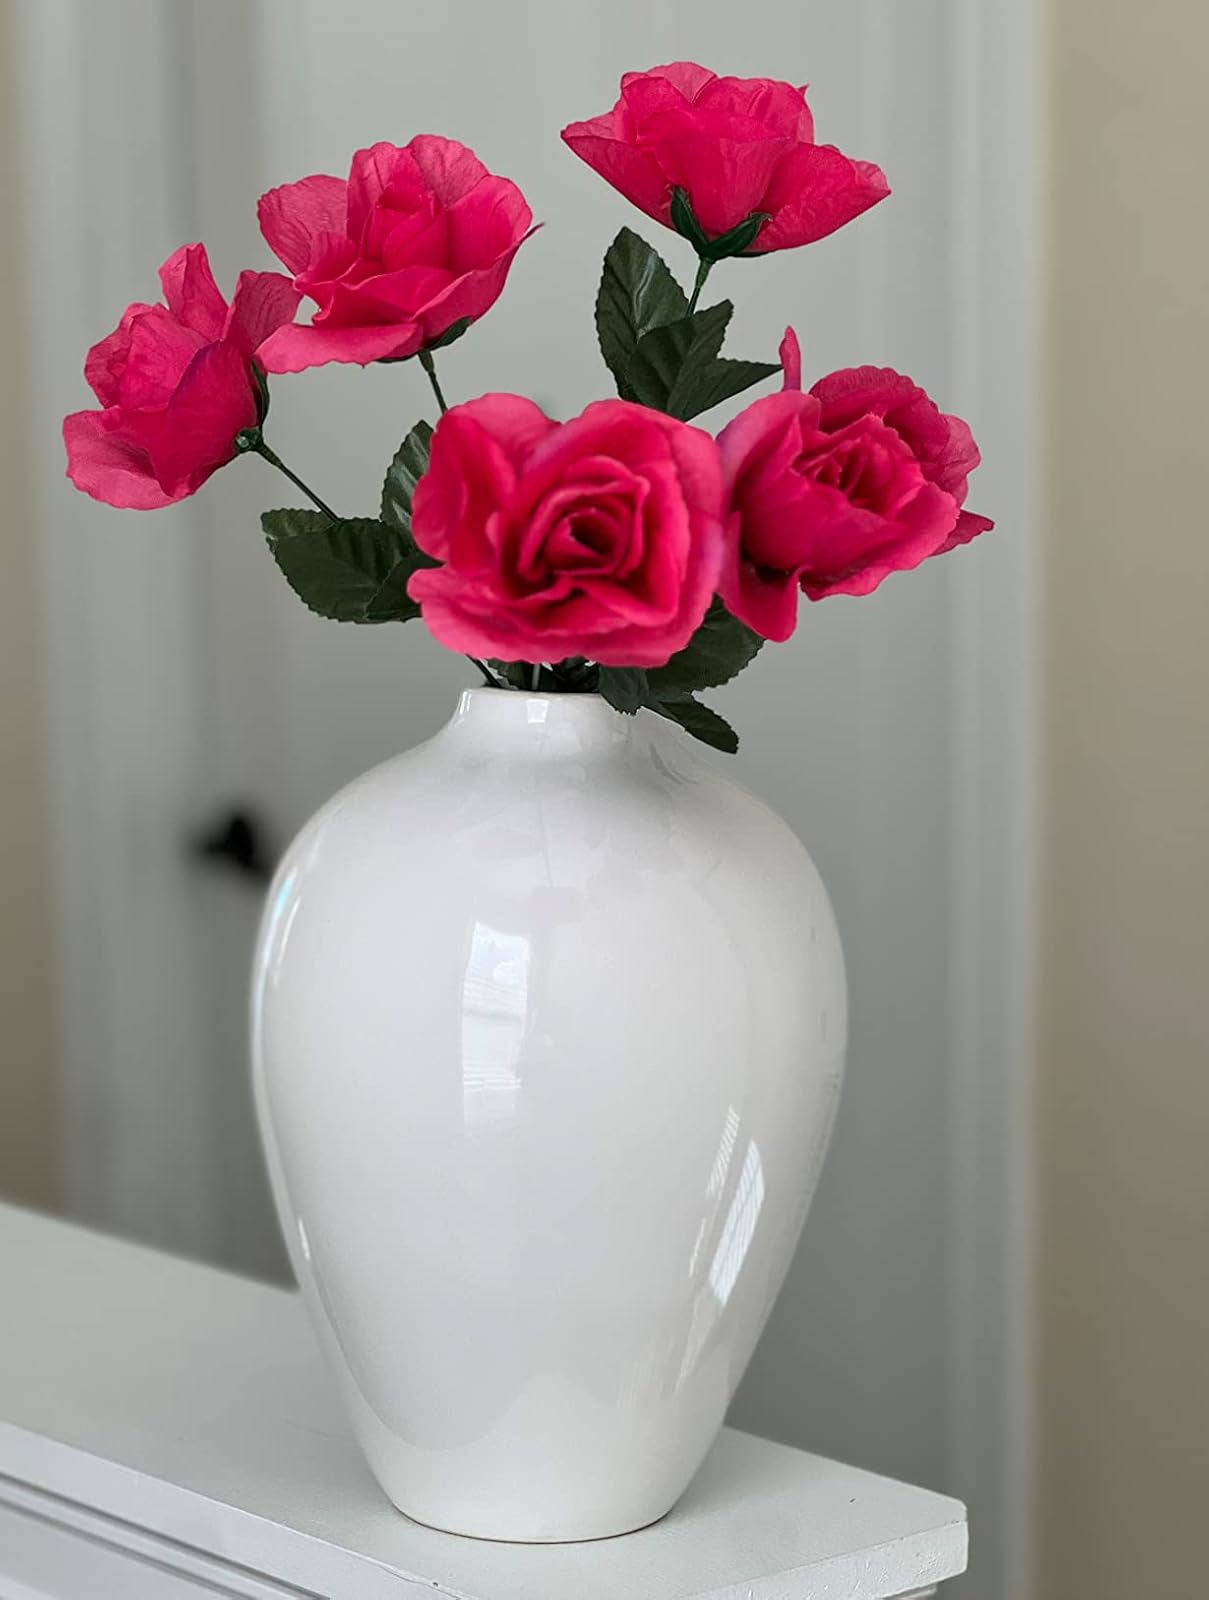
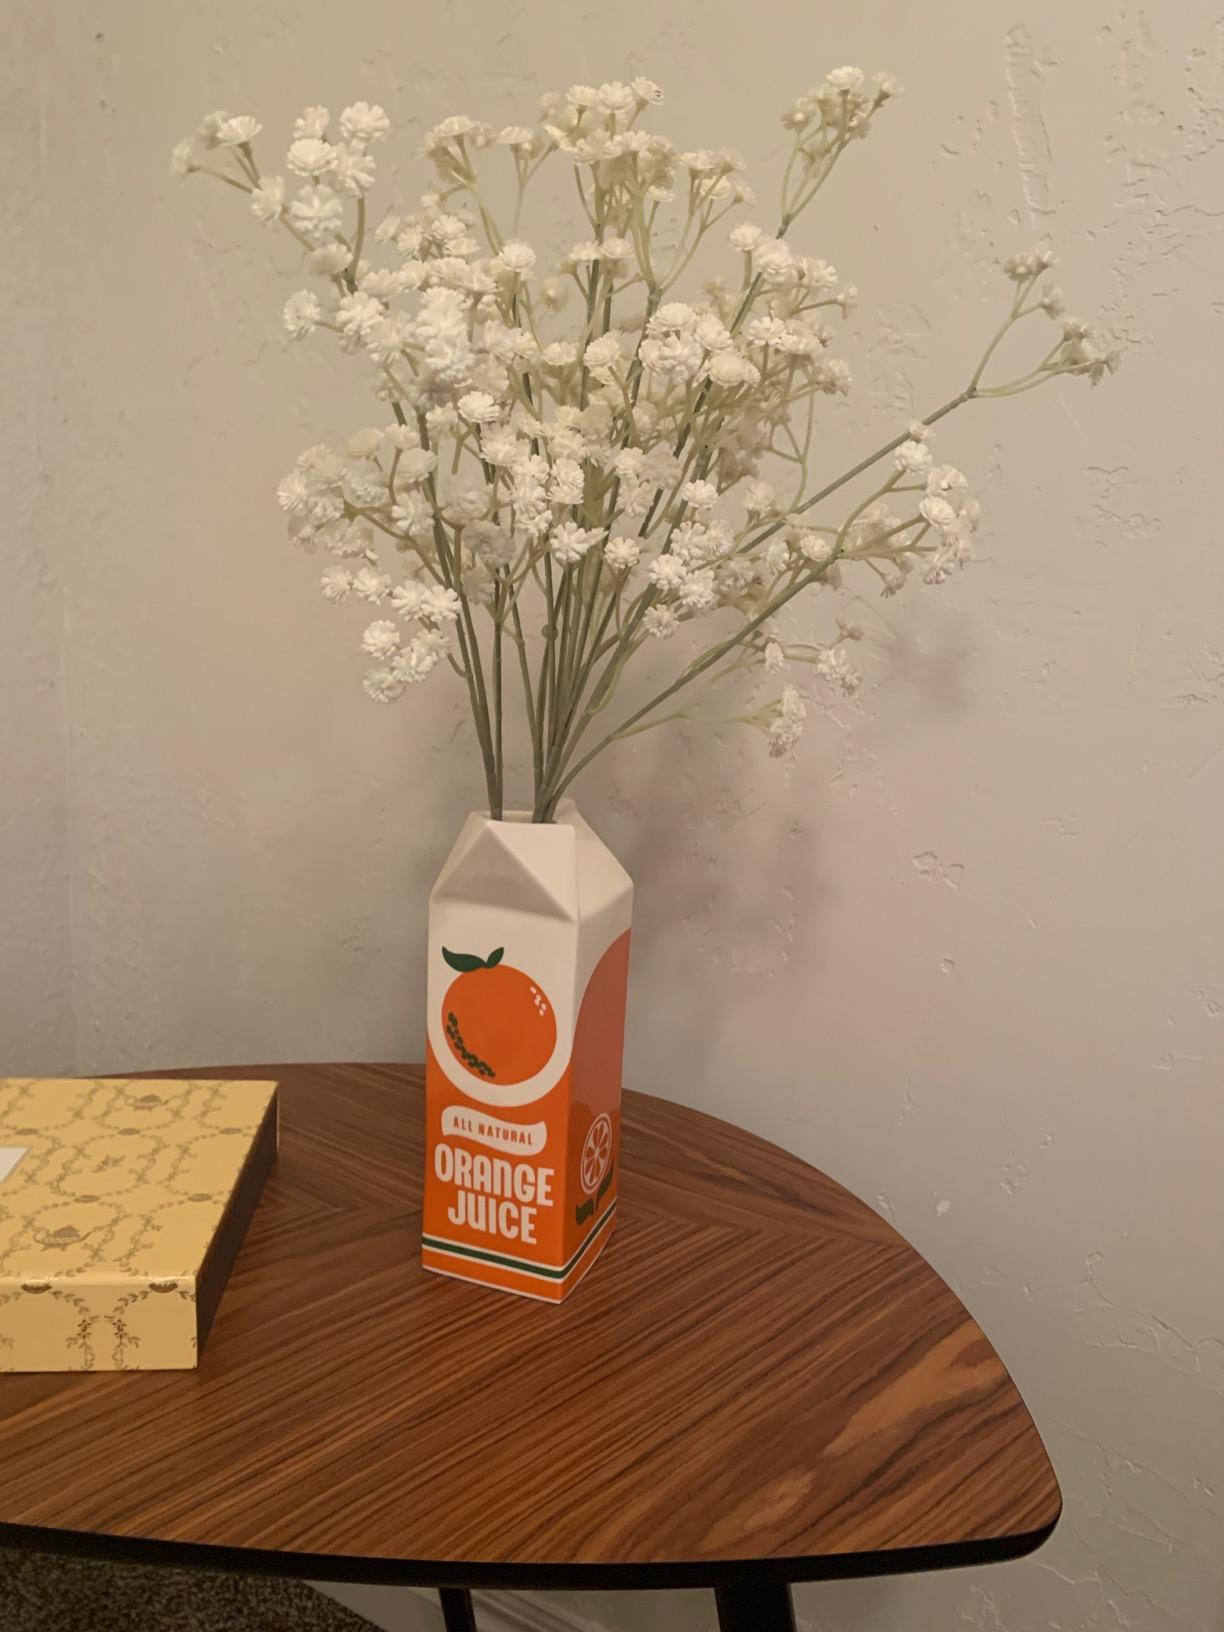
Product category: vase
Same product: no